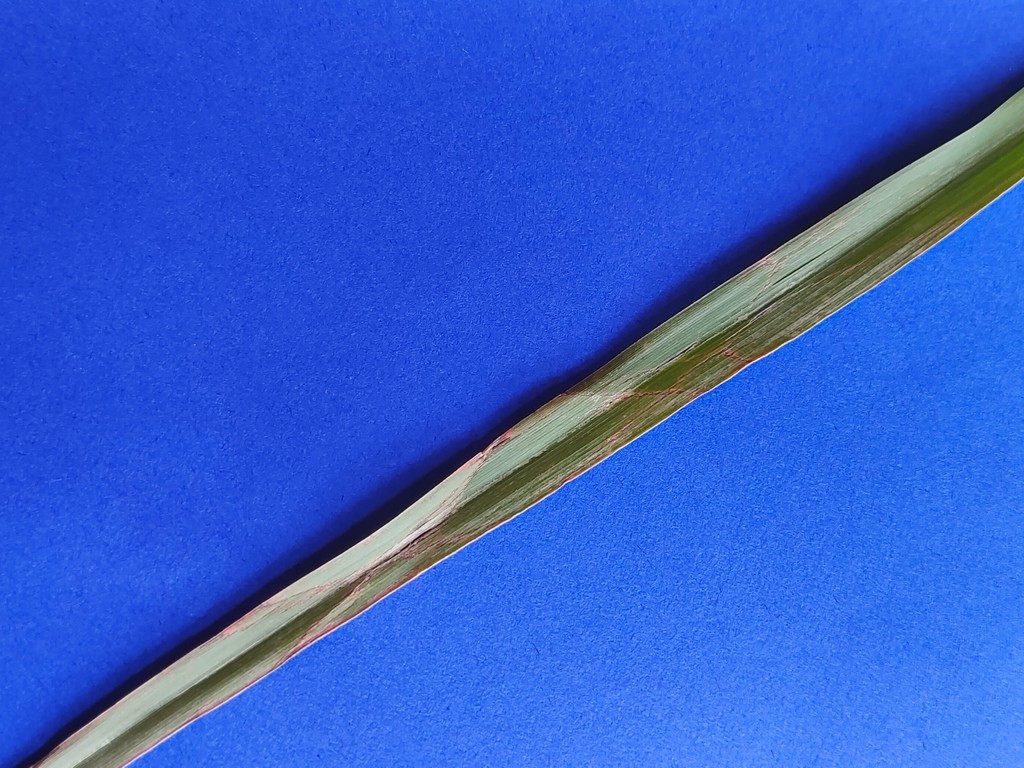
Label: Unhealthy